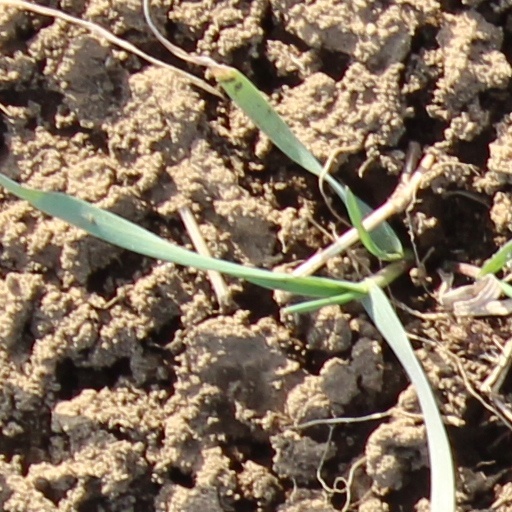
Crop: wheat